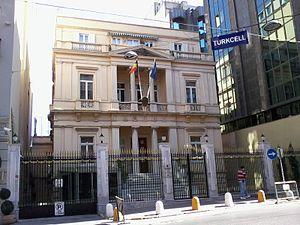
Voici les représentations diplomatiques de Belgique à l'étranger :